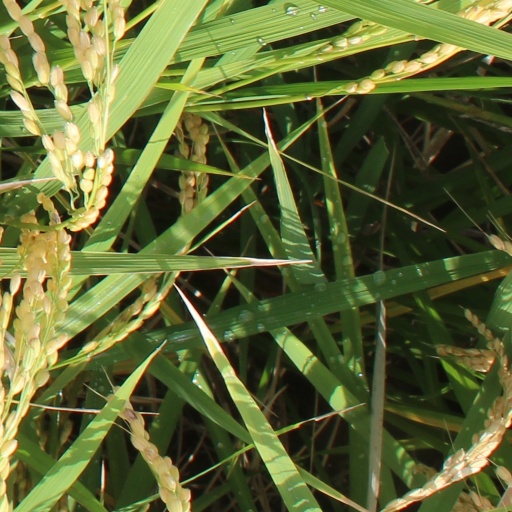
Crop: rice